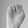
ASL letter: E